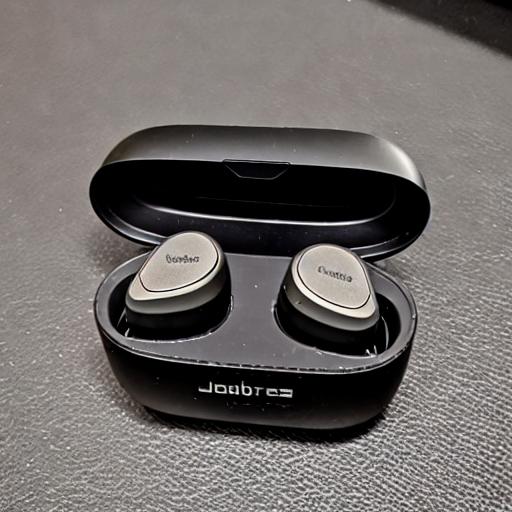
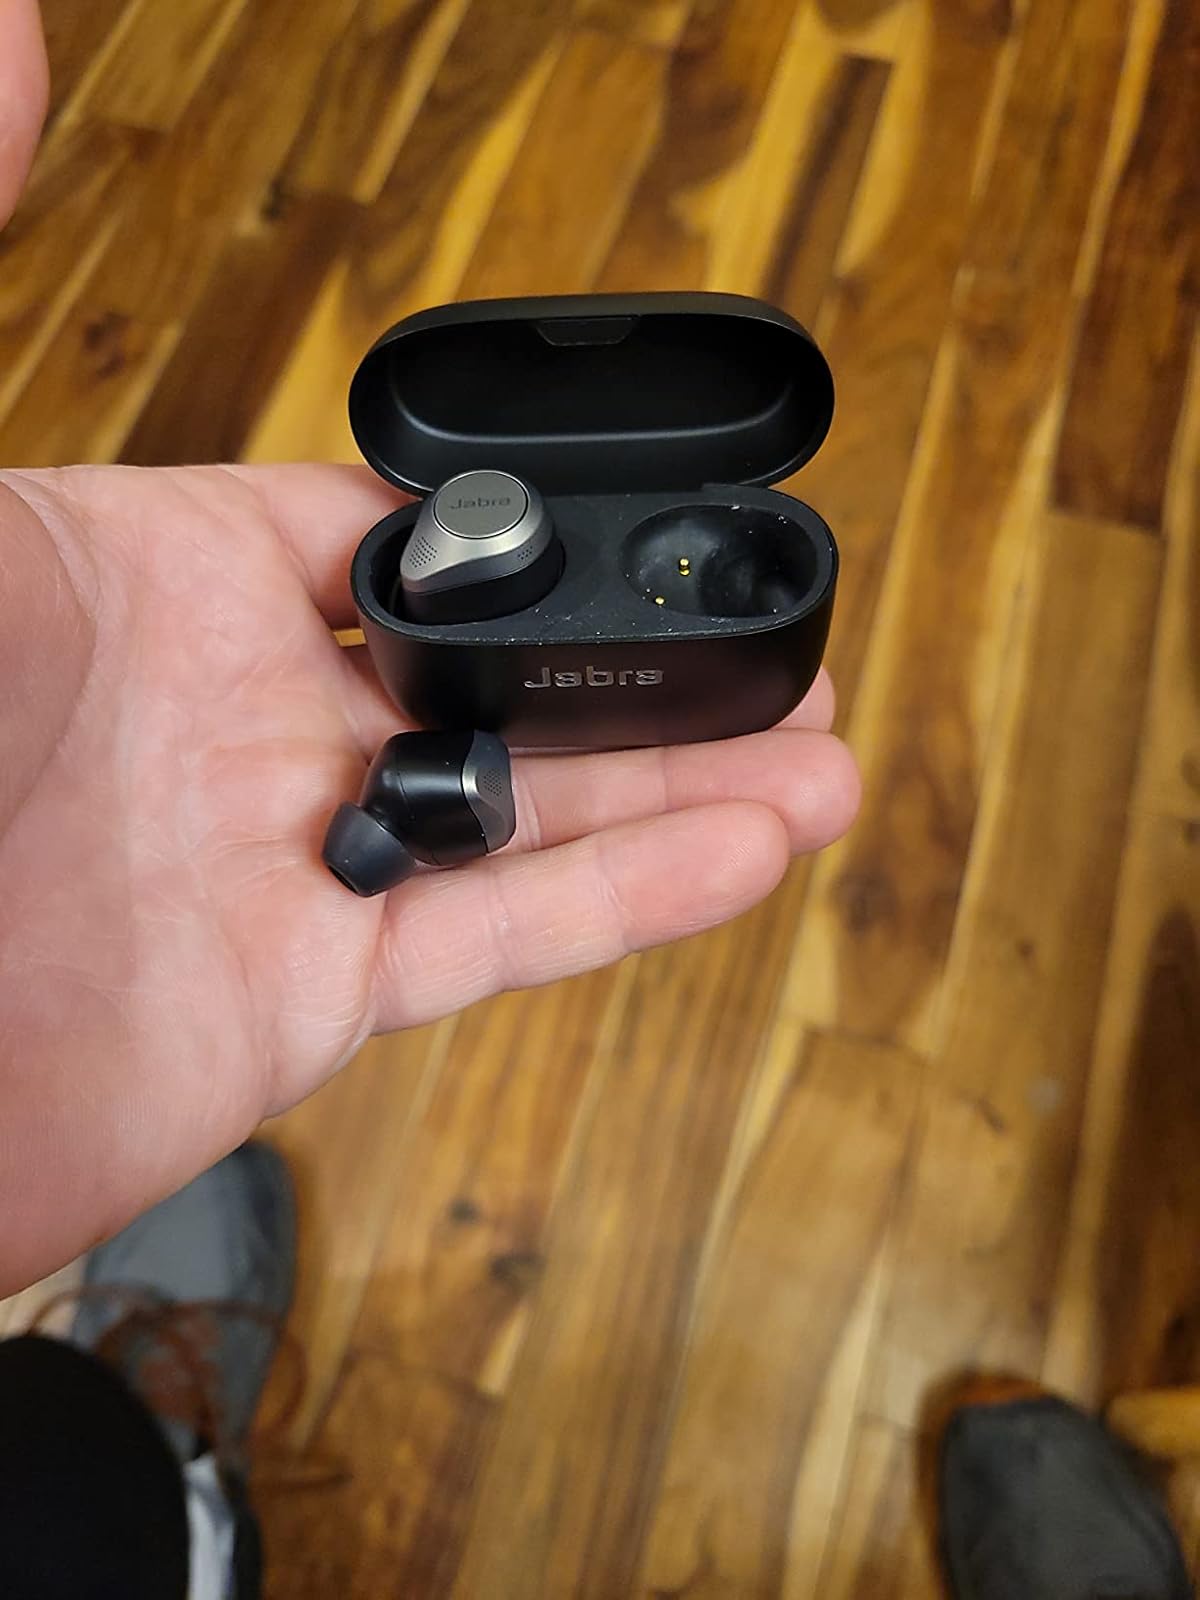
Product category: earbuds
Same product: no